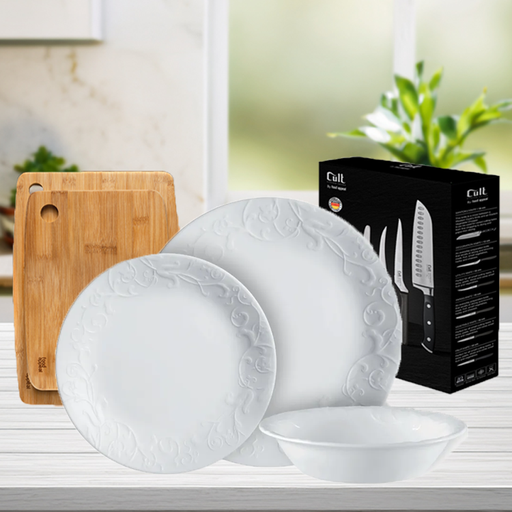
קטגוריה: כלי מטבח וטקסטיל לבית
תיאור: מארז צלחות סכינים וקרשי חיתוך